K. M. Saifullah

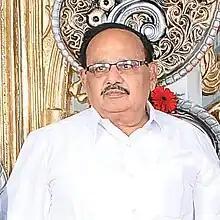
K.M. Saifullah

Kammur Mohammed Saifullah, is a politician of the Telugu Desam Party, and was Member of Parliament of India representing Andhra Pradesh in the Rajya Sabha(1996-2002), the upper house of the Indian Parliament. During his tenure as MP, he brought many issues for discussion in the upper house.